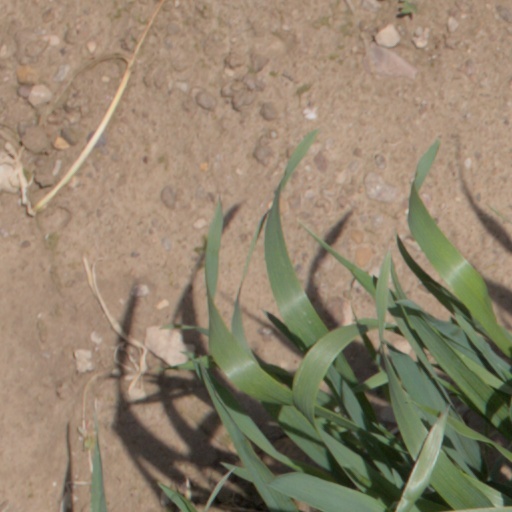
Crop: wheat